Cultural depictions of Maximilian I, Holy Roman Emperor

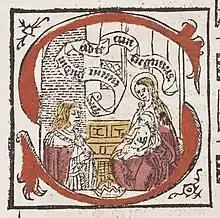
Illustration from the printed work "Unio pro co[n]servatio[n]e rei publice" (Antwerp: Jan de Gheet 1515), showing Maximilian singing the motet "Summe laudis o Maria" by Benedictus de Opitiis to the Virgin. Fol. Dv. According to Größing, he did have a beautiful singing voice with which he liked to entertain his grandchildren (and make them sing along). He sometimes sang along his chapel too – these people had to surround him in his campaigns, composed works and performed in the strangest (and dangerous) of circumstances, because he could not imagine a life without music.

These motets were later printed in the "Unio pro conservation rei publice" (by Jan de Gheet, Antwerp, dated 1515), "eldest printed edition of polyphonic music in the Netherlands. It celebrates the visits of emperor Maximilian of Austria and his successor Charles V to the city of Antwerpen in 1508 and 1515".